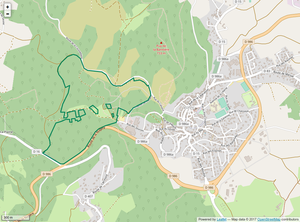
Périmètre de la RNR des Cheires et grottes de Volvic.
La réserve naturelle régionale des cheires et grottes de Volvic est une réserve naturelle régionale d’Auvergne. Créée en 2014, elle a été classée la même année, pour une superficie de 61,3 hectares. Les grottes de Volvic sont d'anciennes carrières souterraines de pierre dont certaines sont ouvertes au public. Ces carrières abritent le plus important gîte d’hibernation de chiroptères d’Auvergne.